Arthur Collins (politician)

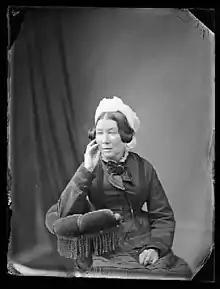
Collins' second wife, Erica Elspeth Collins,

Arthur Shuckburgh Collins (31 December 1832 – 26 September 1911), later spelling his surname Collyns, was a 19th-century Member of Parliament from Nelson, New Zealand.